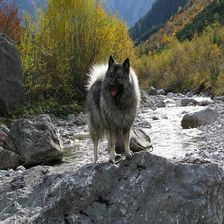
Species: dog
Breed: keeshond